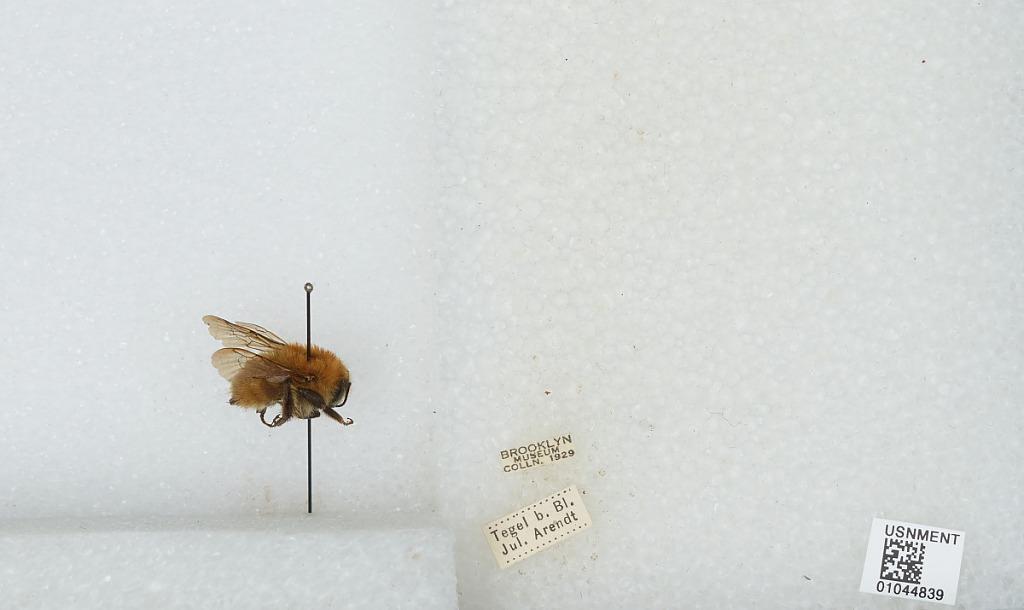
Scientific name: Bombus sp.
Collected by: Arendt
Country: Germany
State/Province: Berlin
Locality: Tegel
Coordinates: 52.58, 13.28